Sorites paradox

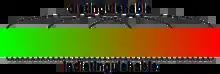
Color gradient illustrating a sorites paradox, any adjacent colors being indistinguishable by the human eye

There are many variations of the sorites paradox, some of which allow consideration of the difference between "being" and "seeming", that is, between a question of fact and a question of perception; this may be seen to be relevant when the argument hinges on each change being "imperceptible".